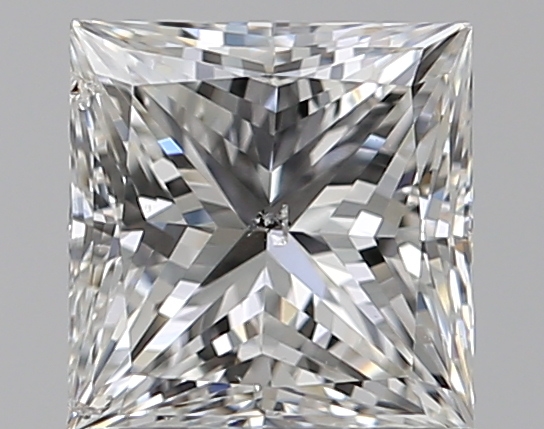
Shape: princess
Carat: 1
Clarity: SI2
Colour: G
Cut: EX
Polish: EX
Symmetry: VG
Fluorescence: N
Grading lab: GIA
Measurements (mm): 5.58 x 5.42 x 3.97